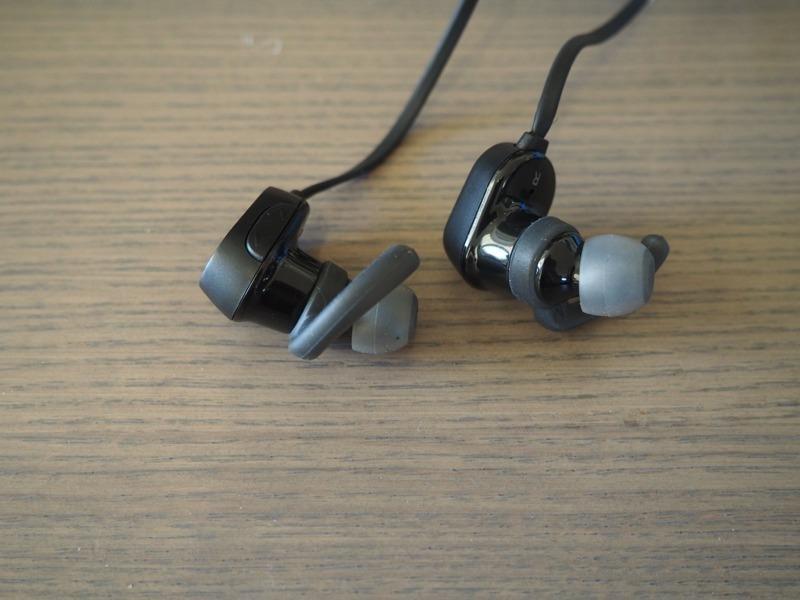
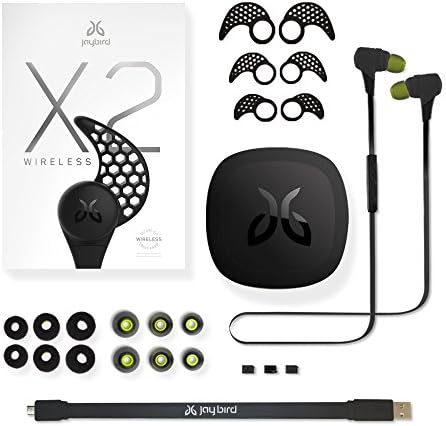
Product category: headphones
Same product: no